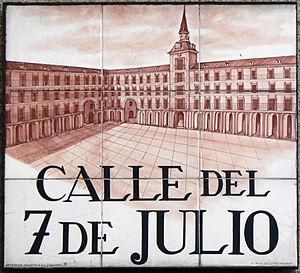
Plaque de Calle del 7 de Julio (rue, (district du Centre) de Madrid (Espagne).